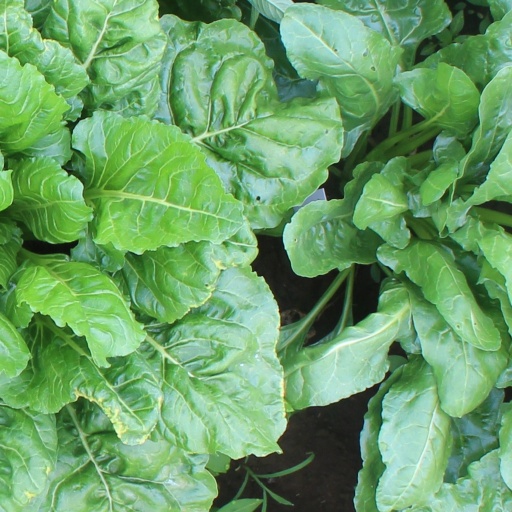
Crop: sugar beet